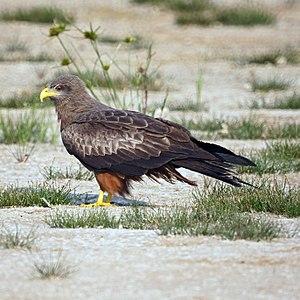
Cette liste a été établie à partir d'ouvrages et d'articles des années 1990 sur l'avifaune malgache. L'avifaune de Madagascar comprend 294 espèces dont 107 endémiques, 30 espèces menacés selon la classification de L'UICN.